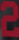
Number: 2